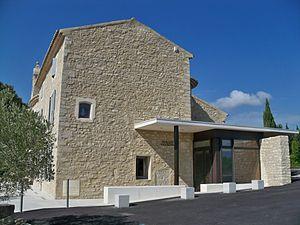
Mairie de Solérieux (26)
Solérieux est une commune française située dans le département de la Drôme en région Auvergne-Rhône-Alpes.